University of Kansas

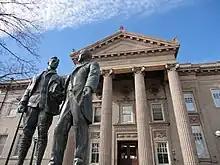
Lippincott Hall – offices of Study Abroad and The Wilcox Museum

For 2021, "U.S. News & World Report" ranked KU's business school 68th out of 477 evaluated.